1922 Michigan Wolverines football team

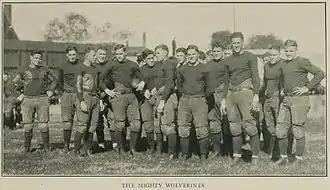
The Wolverines in Nashville.

Jess Neely, Lynn Bomar, and Gil Reese were credited with strong performances against Michigan. Although the result was viewed as a disappointment among Michigan fans, the 1923 "Michiganensian" noted that the game had matched "two of the best football machines in the country" and proved that Michigan's inexperienced line had become "a dependable stonewall defense." Michigan was the only team to shut out Vanderbilt during the 1921 or 1922 seasons. Vanderbilt and Michigan were the top two defenses in the nation as measured by points against per game. Vanderbilt under McGugin was one of the first great Southern football teams, and put together consecutive undefeated seasons in 1921 and 1922. During those years, with help from line coach Wallace Wade, the Commodores shut out the leading football teams in the South, including Alabama in 1921 (14–0), Texas in 1921 (20–0), Tennessee in 1921 (14–0), Georgia in 1922 (12–0), Kentucky in 1922 (9–0), and Sewanee twice (9–0 and 26–0).